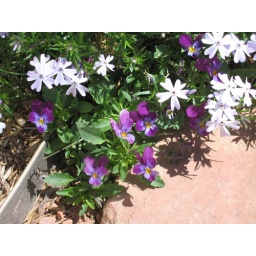
One a couple pockets of violets that &amp;quot;volunteered&amp;quot; by the ground cover in the bed below our bedroom windows.